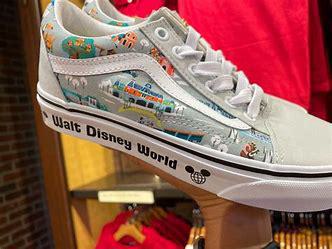
Brand: Vans
Model: 100